V. R. Naren Kumar

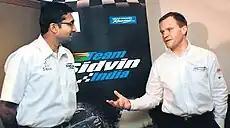
Naren Kumar and Four time WRC Champion Tommi Makinen announcing the launch of Team Sidvin India.

After a 2-year hiatus Naren returned to a full season of INRC in the newly formed team Red Rooster racing. Tuned by ace tuner and rallyist N. Leela Krishnan, Naren actually joined the second rally in the season and easily winning the 2010 title, thus making him the most successful Four Wheeler Rally champion in India.